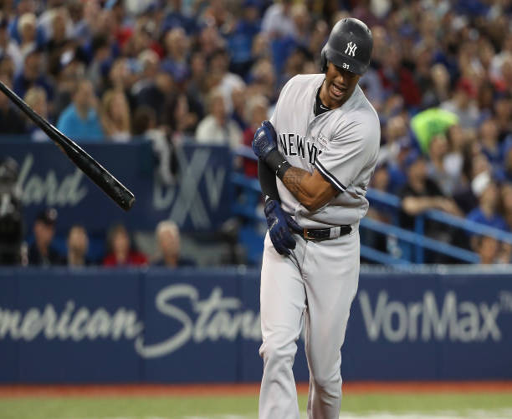
# reacts after popping out to end the fourth inning during game action against sports team .